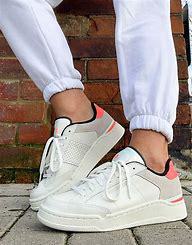
Brand: Reebok
Model: Ad Court